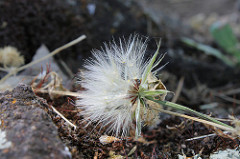
Flower: dandelion